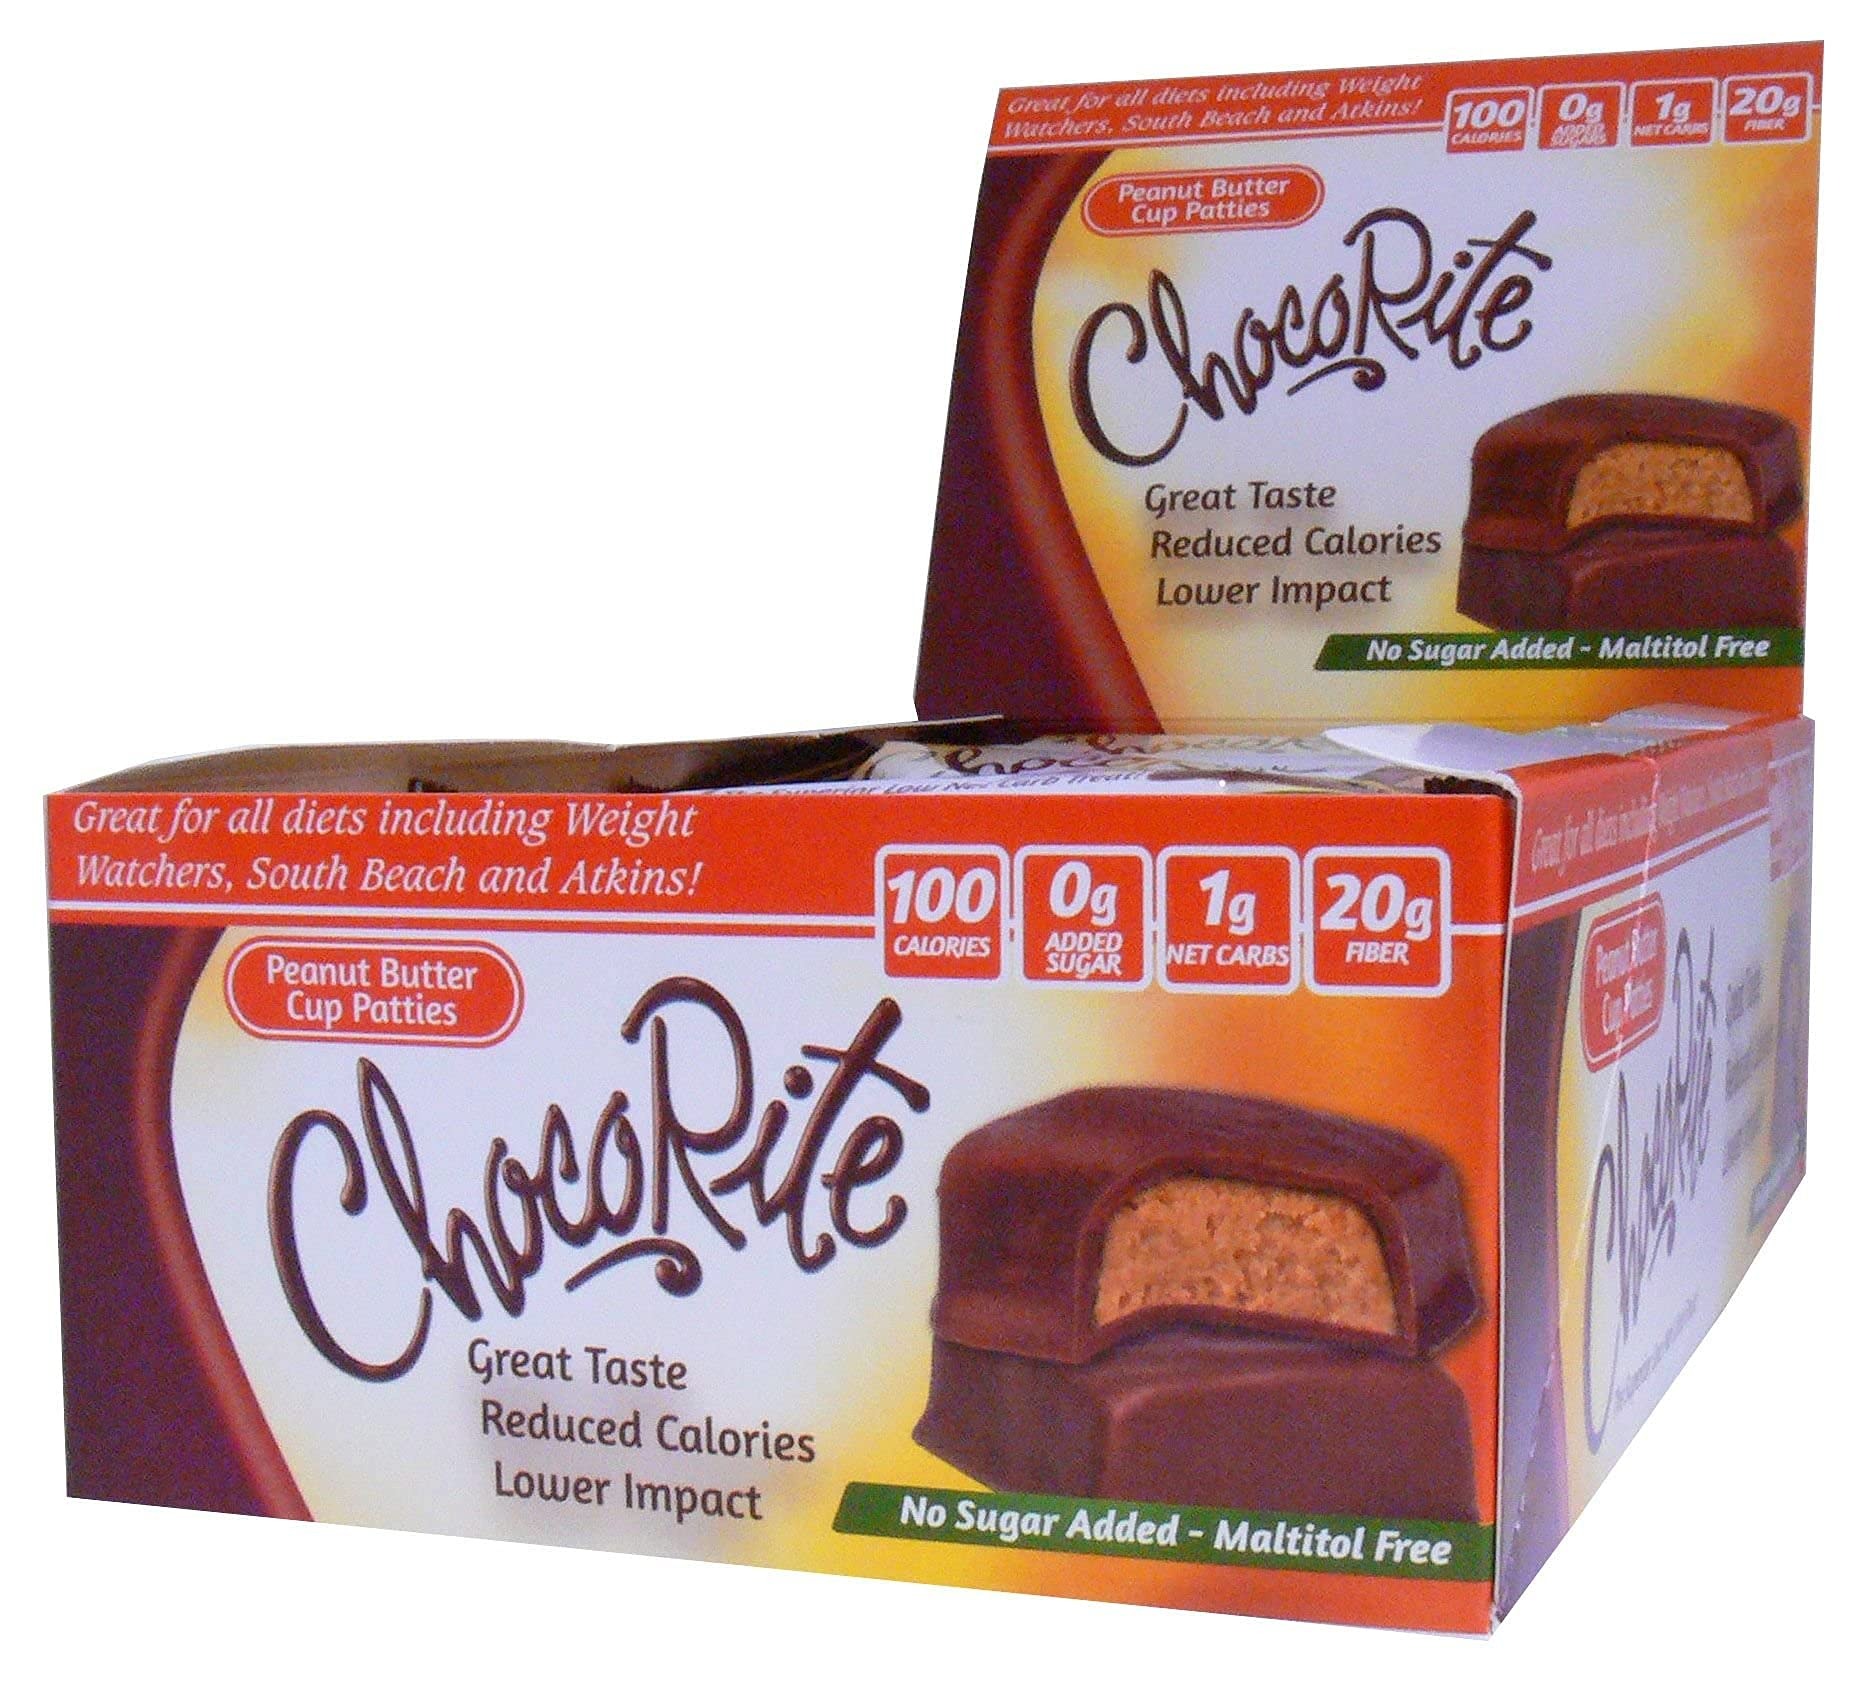
Item Name: ChocoRite ChocoRite Peanut Butter Cup Patties, Peanut Butter Cup Patties, 18 Ounce
Bullet Point 1: Calories 100
Bullet Point 2: Net Carbs 1g
Bullet Point 3: Fiber 20g
Bullet Point 4: No Sugar Added
Bullet Point 5: Gluten Free
Value: 288.0
Unit: Ounce

Price: 33